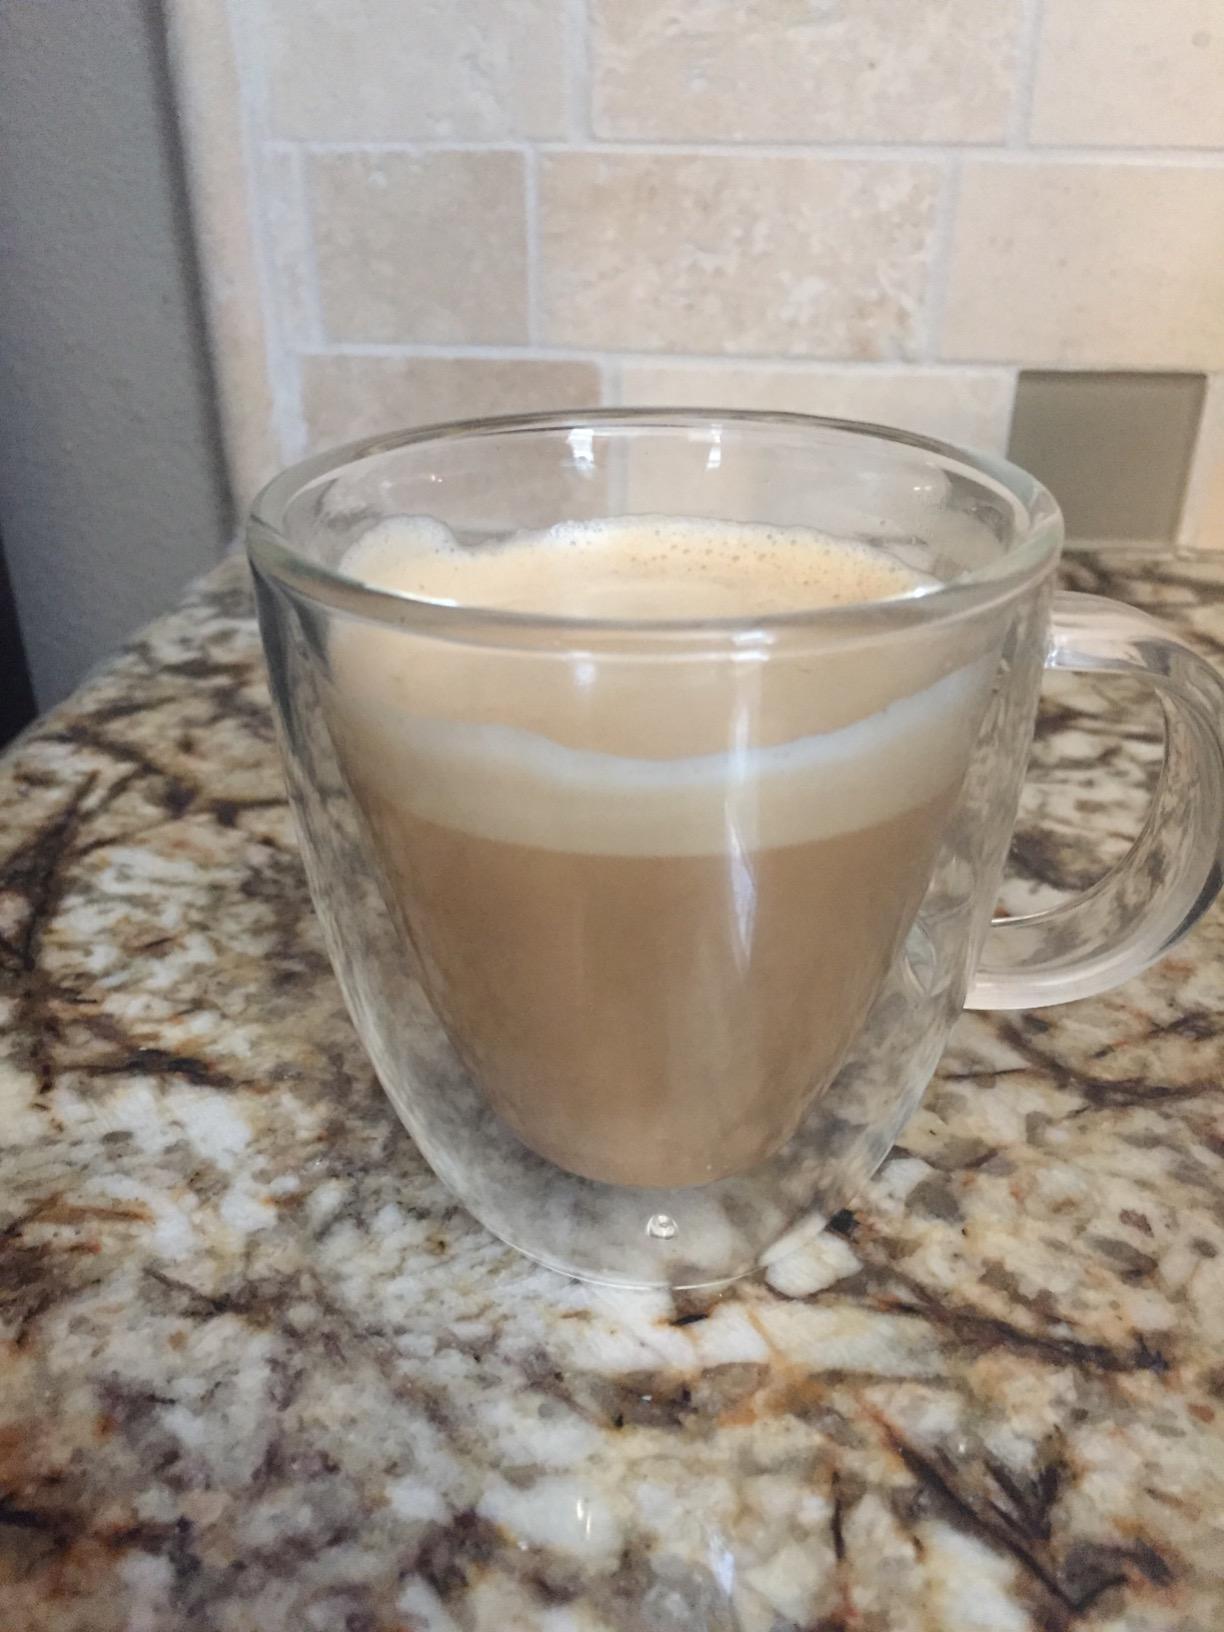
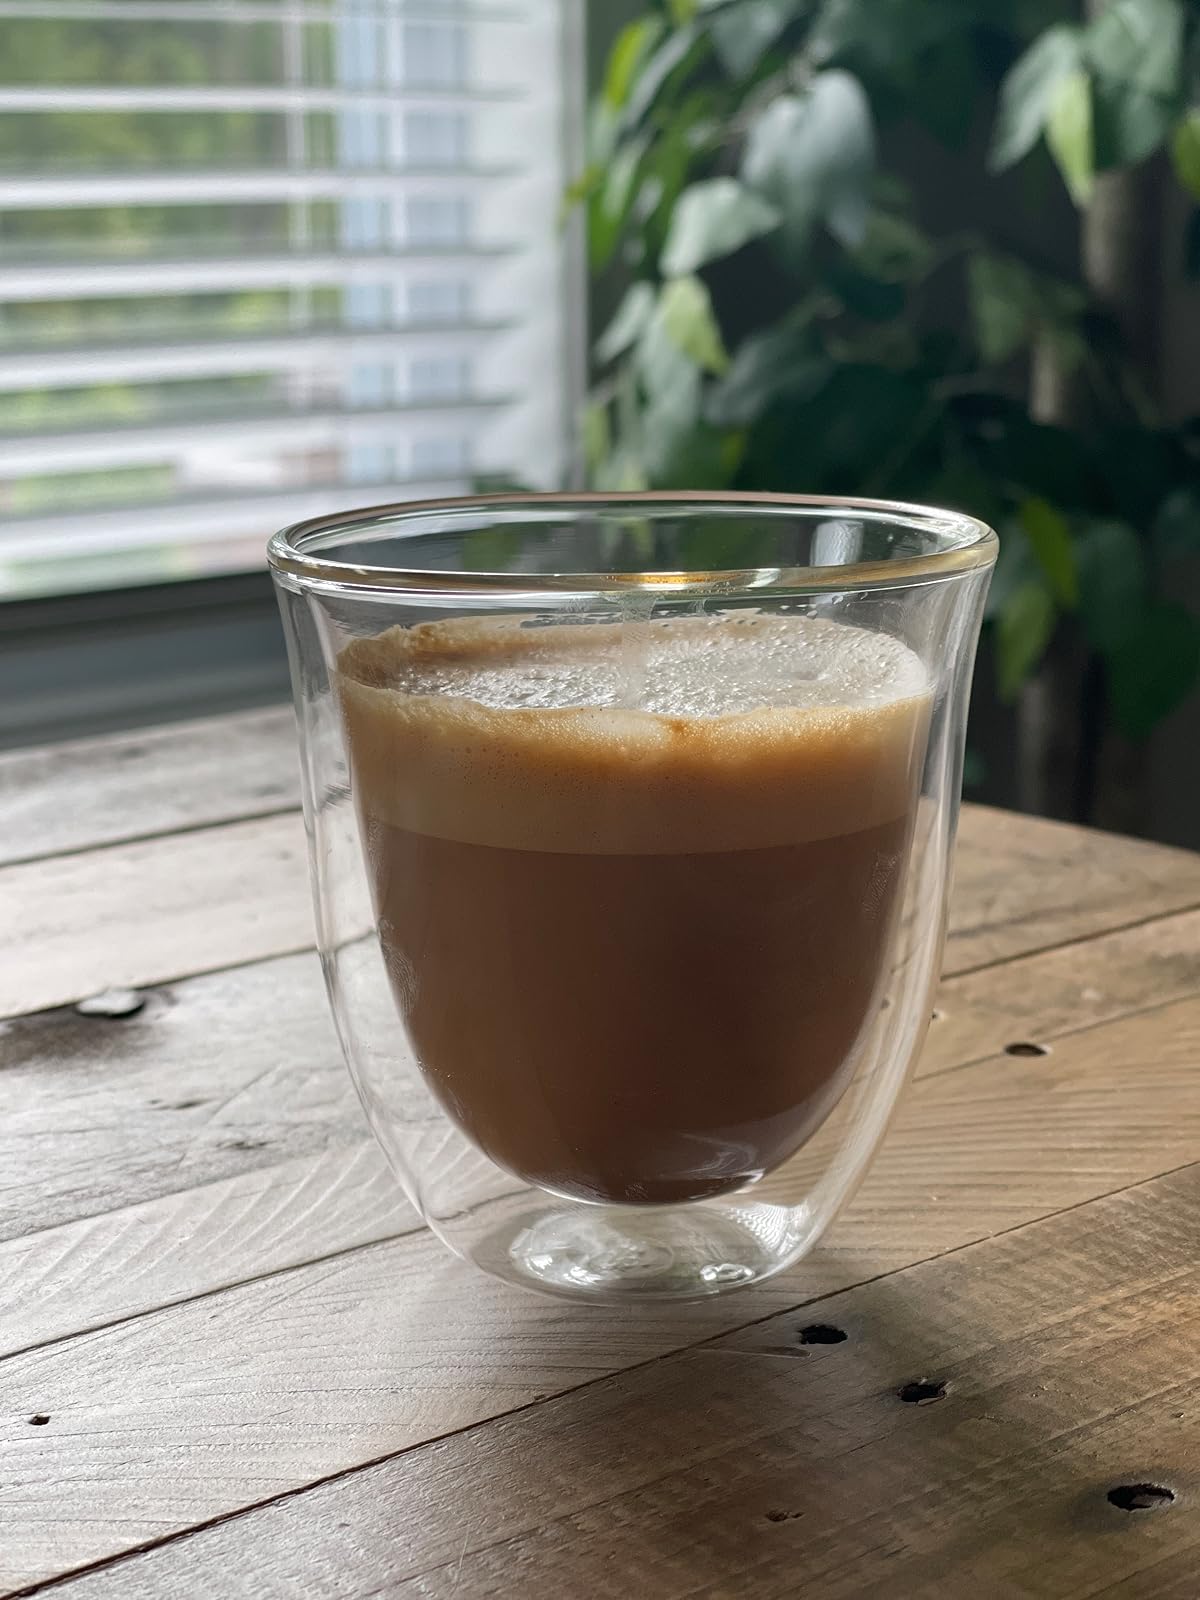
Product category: items_mug
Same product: no